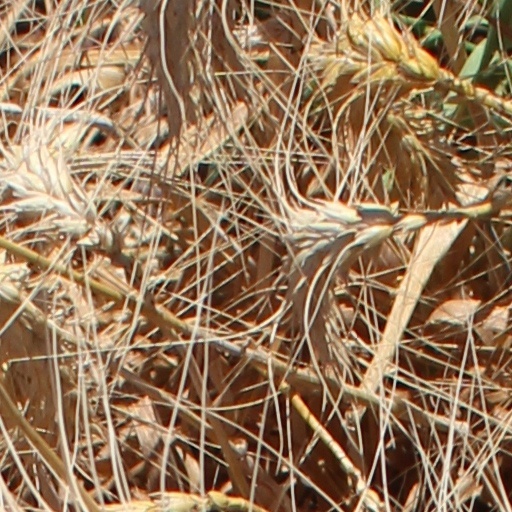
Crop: wheat